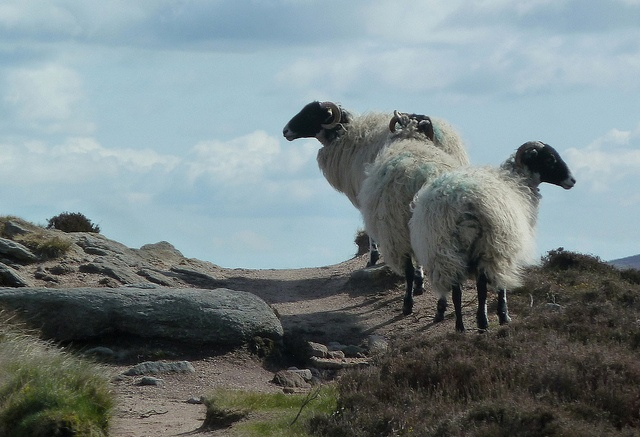
Three furry goats walking up a hilly trail.
Trio of goats standing at hilltop in large open range.
Three horned sheep stand near grass and rocks.
Three sheep with long coats standing on a path.
three sheep needing to be sheared standing on a rocky hill